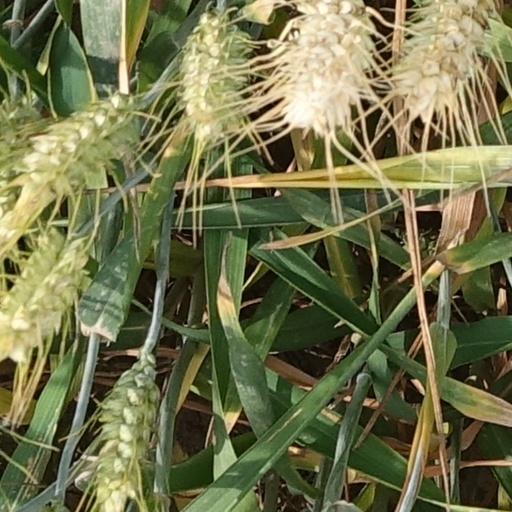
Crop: wheat